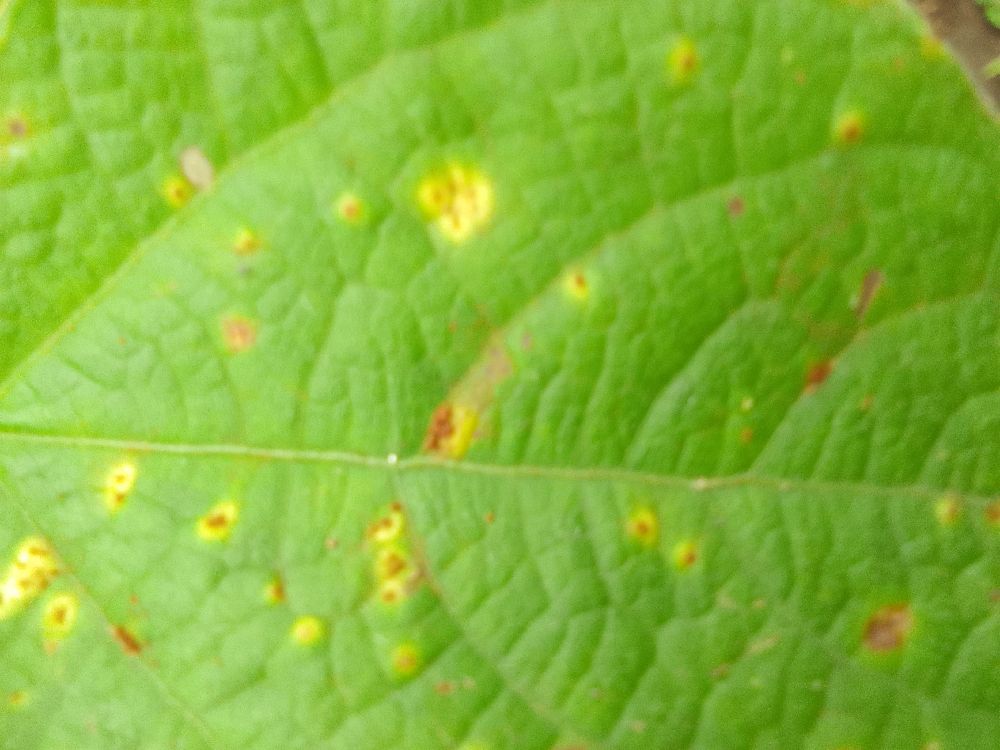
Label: rust